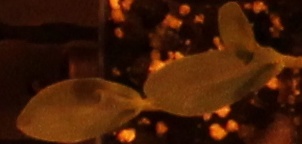
Label: Corn